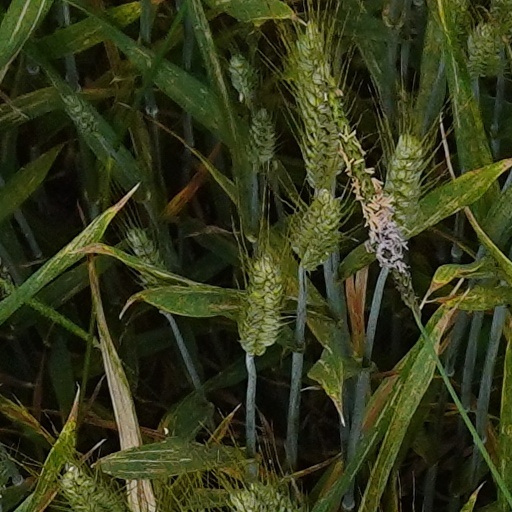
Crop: wheat